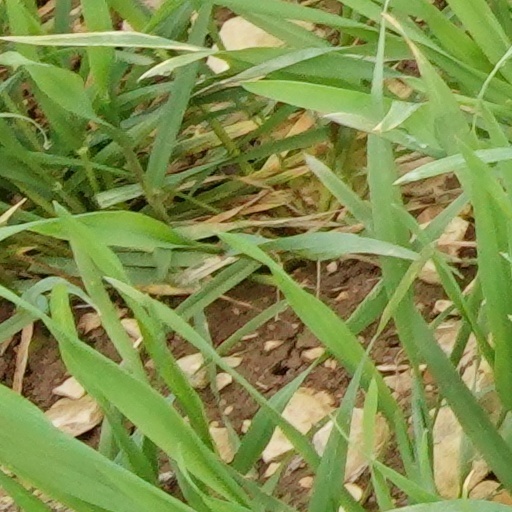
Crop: wheat